Jeanne Sauvé

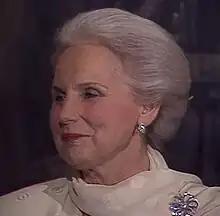
Sauvé in 1987

Jeanne Mathilde Sauvé (April 26, 1922 – January 26, 1993) was a Canadian politician, journalist and stateswoman who served as the 23rd governor general of Canada from 1984 to 1990 and as the 29th speaker of the House of Commons from 1980 to 1984. She was the first woman to hold either office, and is to date the only woman to serve as speaker of the House of Commons.